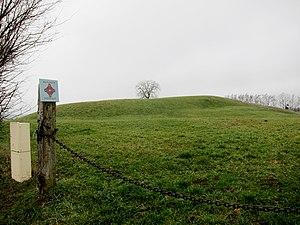
La motte castrale le Chatellier à Rémalard (Orne).
Rémalard est une ancienne commune française, située dans le département de l'Orne en région Normandie, intégrée le 1ᵉʳ janvier 2016 à la commune nouvelle de Rémalard en Perche.
Cet article recense les monuments historiques de l'arrondissement de Mortagne-au-Perche, dans l'Orne, en France.
Le motte castrale du Châtellier est un ancien château à motte situé sur la commune de Rémalard en Perche, dans le département de l'Orne, région Normandie.